Tommy Harper

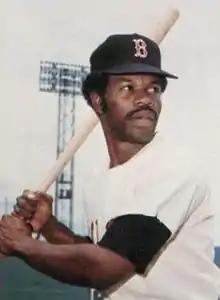

Tommy Harper (born October 14, 1940) is an American former professional baseball outfielder, third baseman and second baseman. He played in Major League Baseball (MLB) for seven different franchises from 1962 to 1976, including six seasons with the Cincinnati Reds and three seasons each with the Milwaukee Brewers and the Boston Red Sox. He was selected to one All-Star Game and led the league in stolen bases twice.